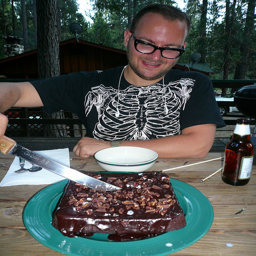
A man cutting into a chocolate cake.
A man cuts into a chocolate cake with anticipation in his eyes.
a man holding a knife next to a brownie on a plate
A man begins to cut the cake on the plate
there is a man sitting at a table cutting a large brownie